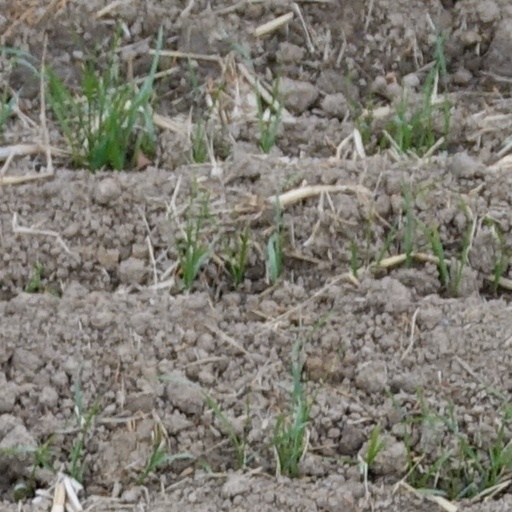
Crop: wheat